David Lewis Macpherson

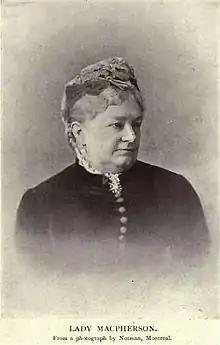
Lady Macpherson by William Notman

David Lewis Macpherson married on June 18, 1844, Elizabeth Sarah Molson, daughter of William Molson, President of Molson Bank, and his wife, Elizabeth Badgley, and granddaughter of the Hon. John Molson, member of the Executive and Legislative Councils of Lower Canada, and President of the Bank of Montreal. Elizabeth was born and educated in Montreal.